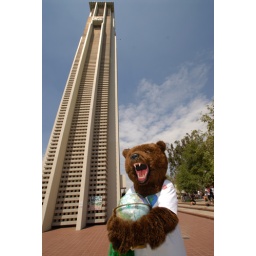
E-waste, plant sale and farmers market and mascot with globe. Photos by Carlos Puma.